History of higher education in the United States

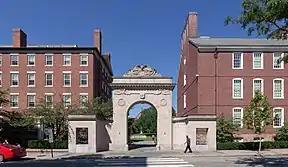
Brown University in Providence, Rhode Island is one of eight prestigious Ivy League universities in the United States that are routinely ranked among the best universities in the world

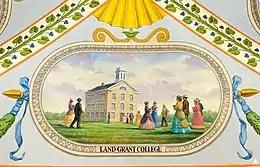
Kansas State University in Manhattan, Kansas was founded as one of the first institutions established under the Morrill Land-Grant Acts

Religious denominations established most early colleges in order to train ministers. They were modeled after Oxford and Cambridge universities in England, as well as Scottish universities. Harvard College was founded by the Massachusetts Bay colonial legislature in 1636, and was named after an early benefactor. Most of the funding came from the colony, but the colleges began to collect endowments early on. Harvard first focused on training young men for the ministry, and won general support from the Puritan government, some of whose leaders had attended either Oxford or Cambridge. The College of William & Mary was founded by the Virginia government in 1693, with of land for an endowment, and a penny tax on every pound of tobacco, together with an annual appropriation. James Blair, the leading Church of England minister in the colony, was president for 50 years, and the college won the broad support of the Virginia gentry. It trained many of the lawyers, politicians, and leading planters at the time. Yale College was founded in 1701, and in 1716 was relocated to New Haven, Connecticut. The conservative Puritan ministers of Connecticut had grown dissatisfied with the more liberal theology of Harvard and wanted their own school to train orthodox ministers.